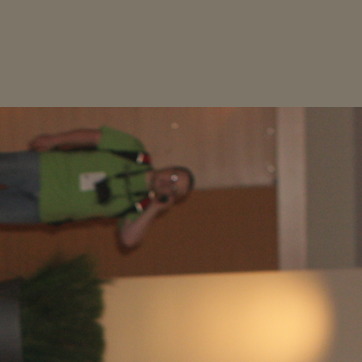
Material: skin